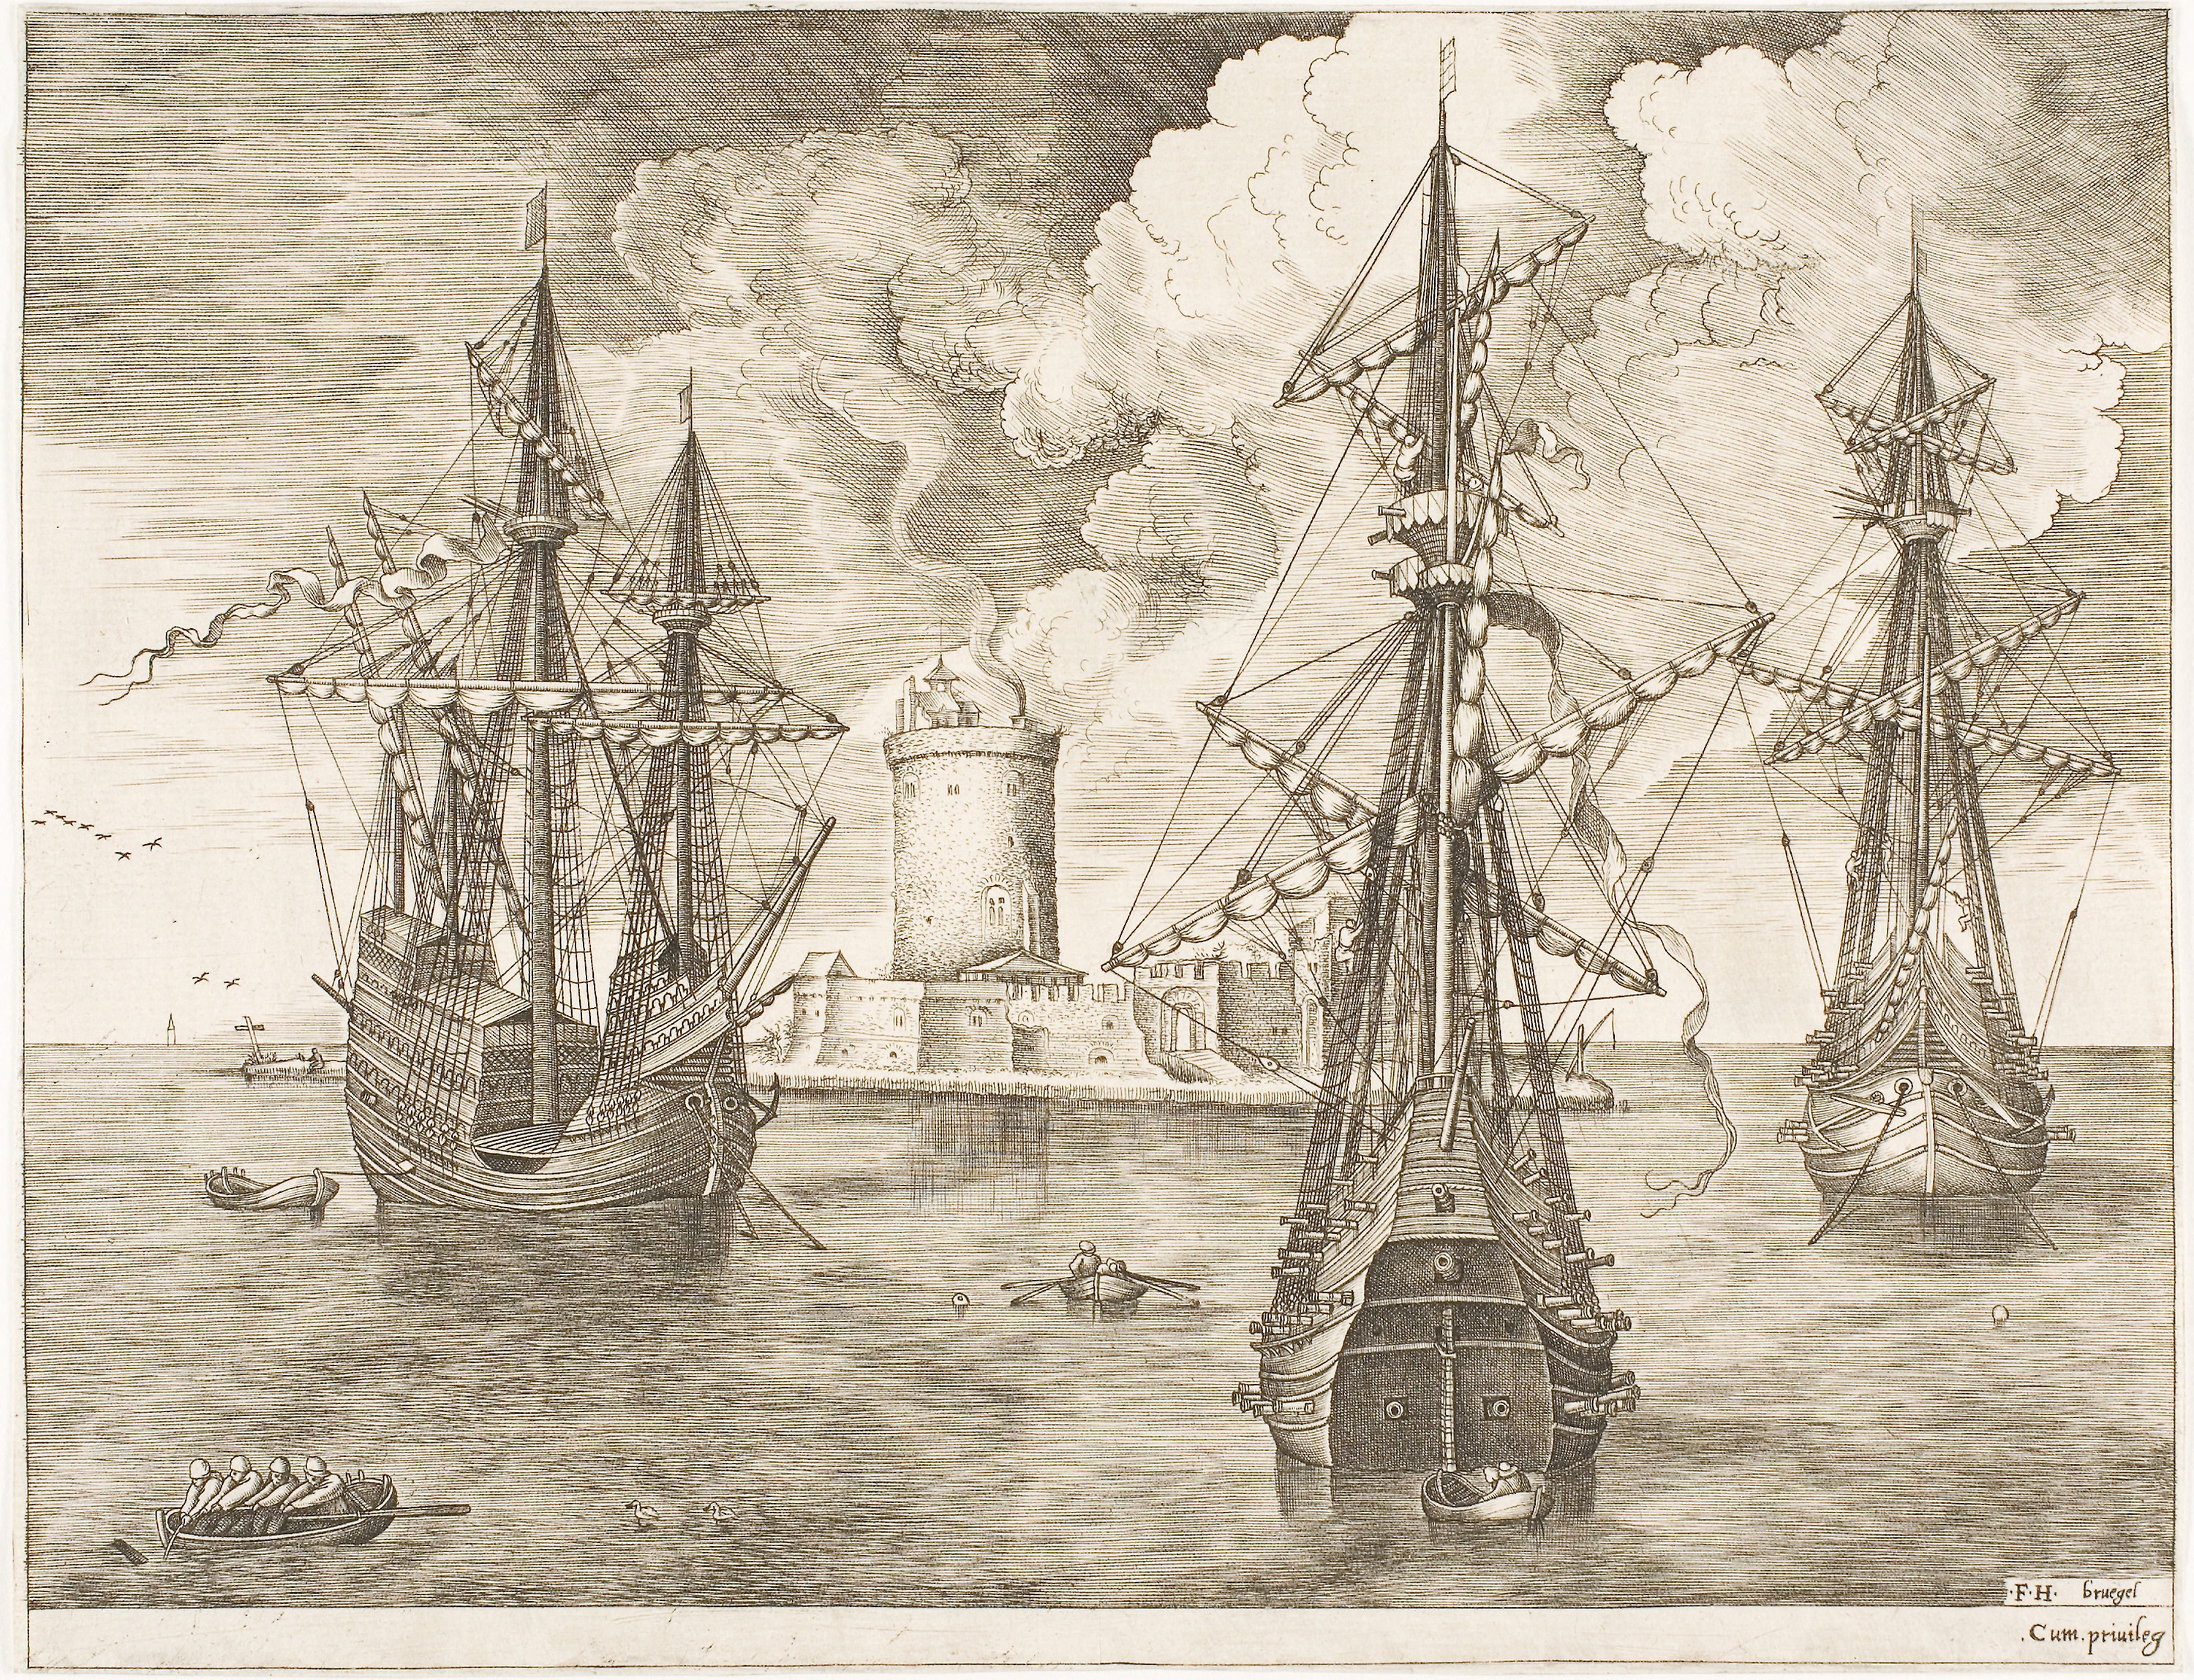
sailing ship, tree, black and white, fluyt, ship of the line, watercraft, galiot, barque, galleon, visual arts, brigantine, steam frigate, sketch, artwork, wood, ship, painting, art, caravel, drawing, east indiaman, galeas, brig